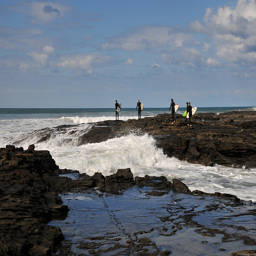
Surfers stand watching the spray on the rocky shore.
People carrying surfboards and standing on a rocky shore.
Several people with surf boards walking on rocks next to the ocean.
Five sufers are standing on the jetties with their surf boards.
A group of people walking along a jetty at a beach.